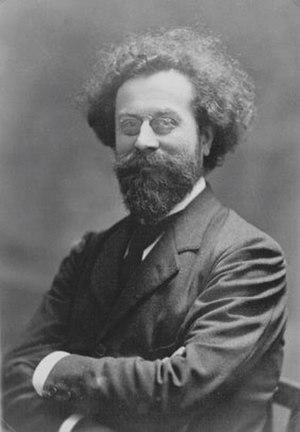
La rue Claude-Terrasse est une voie du 16ᵉ arrondissement de Paris, en France.
Claude Terrasse, né le 27 janvier 1867 à L'Arbresle et mort le 30 juin 1923 à Paris, est un compositeur français d'opéras et d'opérettes.